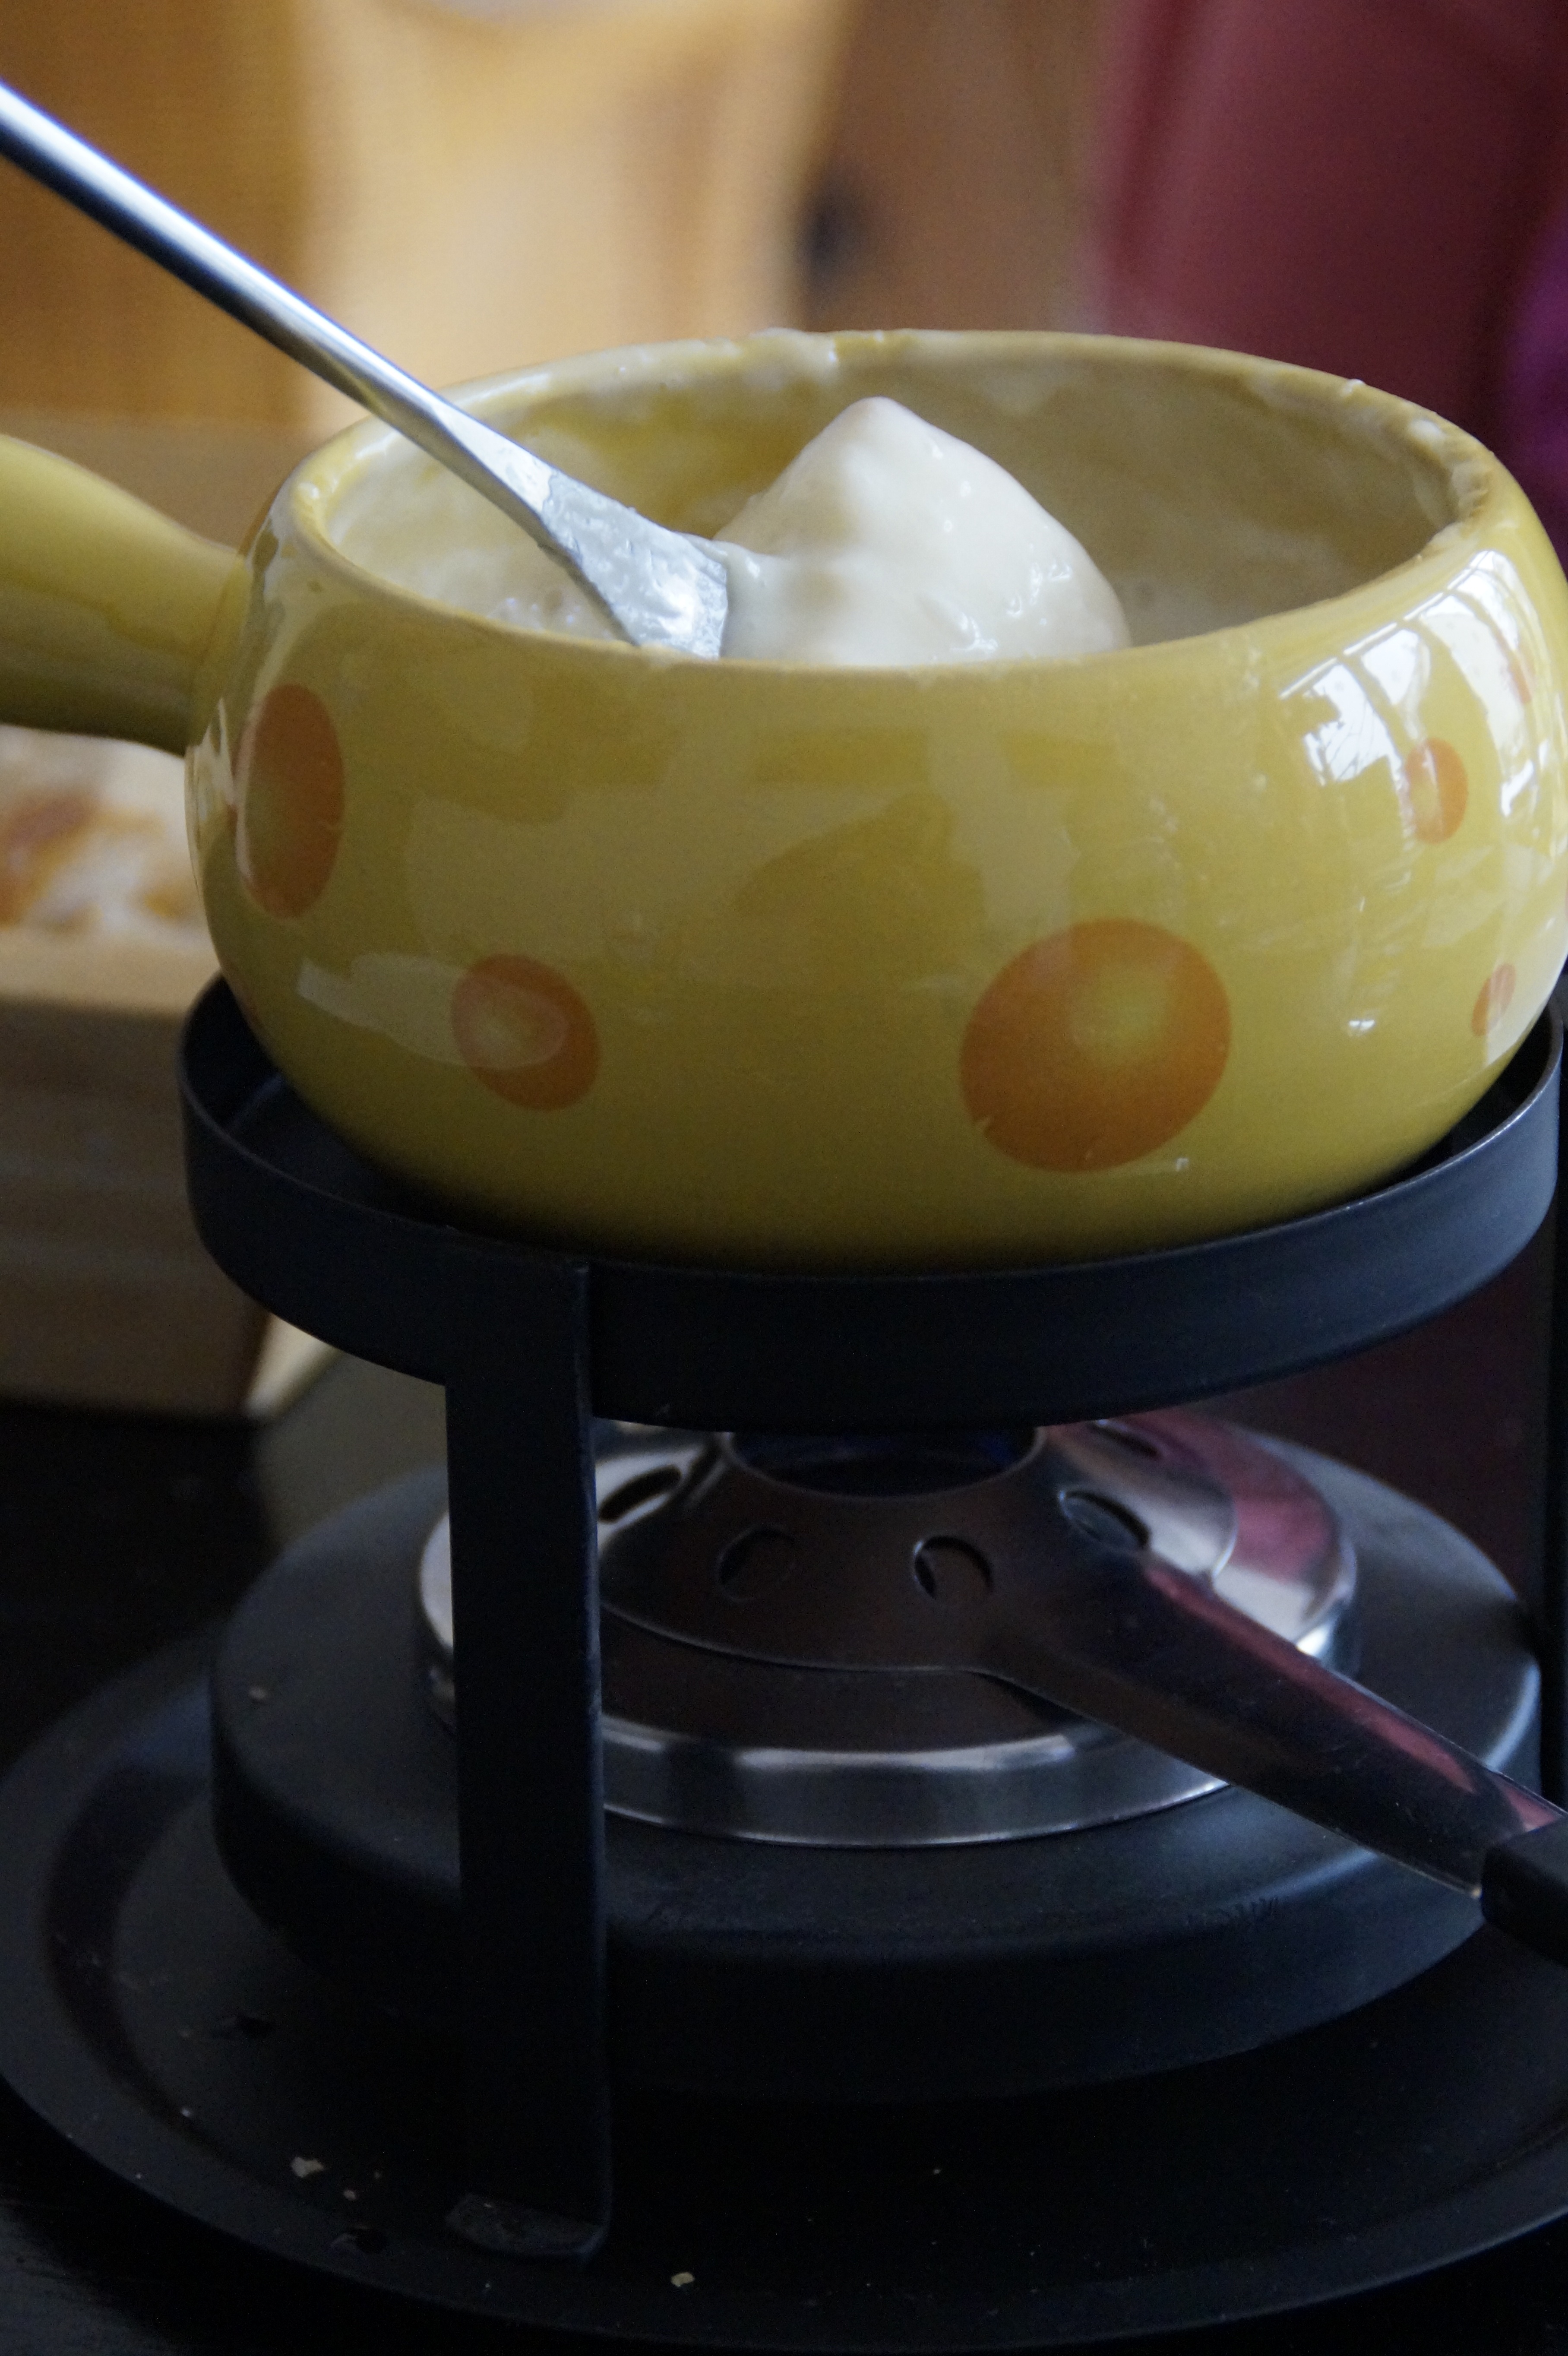
fork, dish, meal, food, frame, drink, dessert, eat, delicious, bread, heat, cocktail, cheese, baguette, specialty, nutrition, swiss, switzerland, court, liqueur, melt, melted, immersion, dunk, fondue, cheese fondue, warmer, national dish, cooking at the table, bread pieces, st fchen